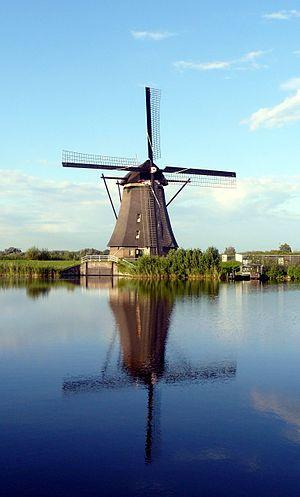
La culture des Pays-Bas, pays d'Europe de l'Ouest, désigne d'abord les pratiques culturelles observables de ses habitants.